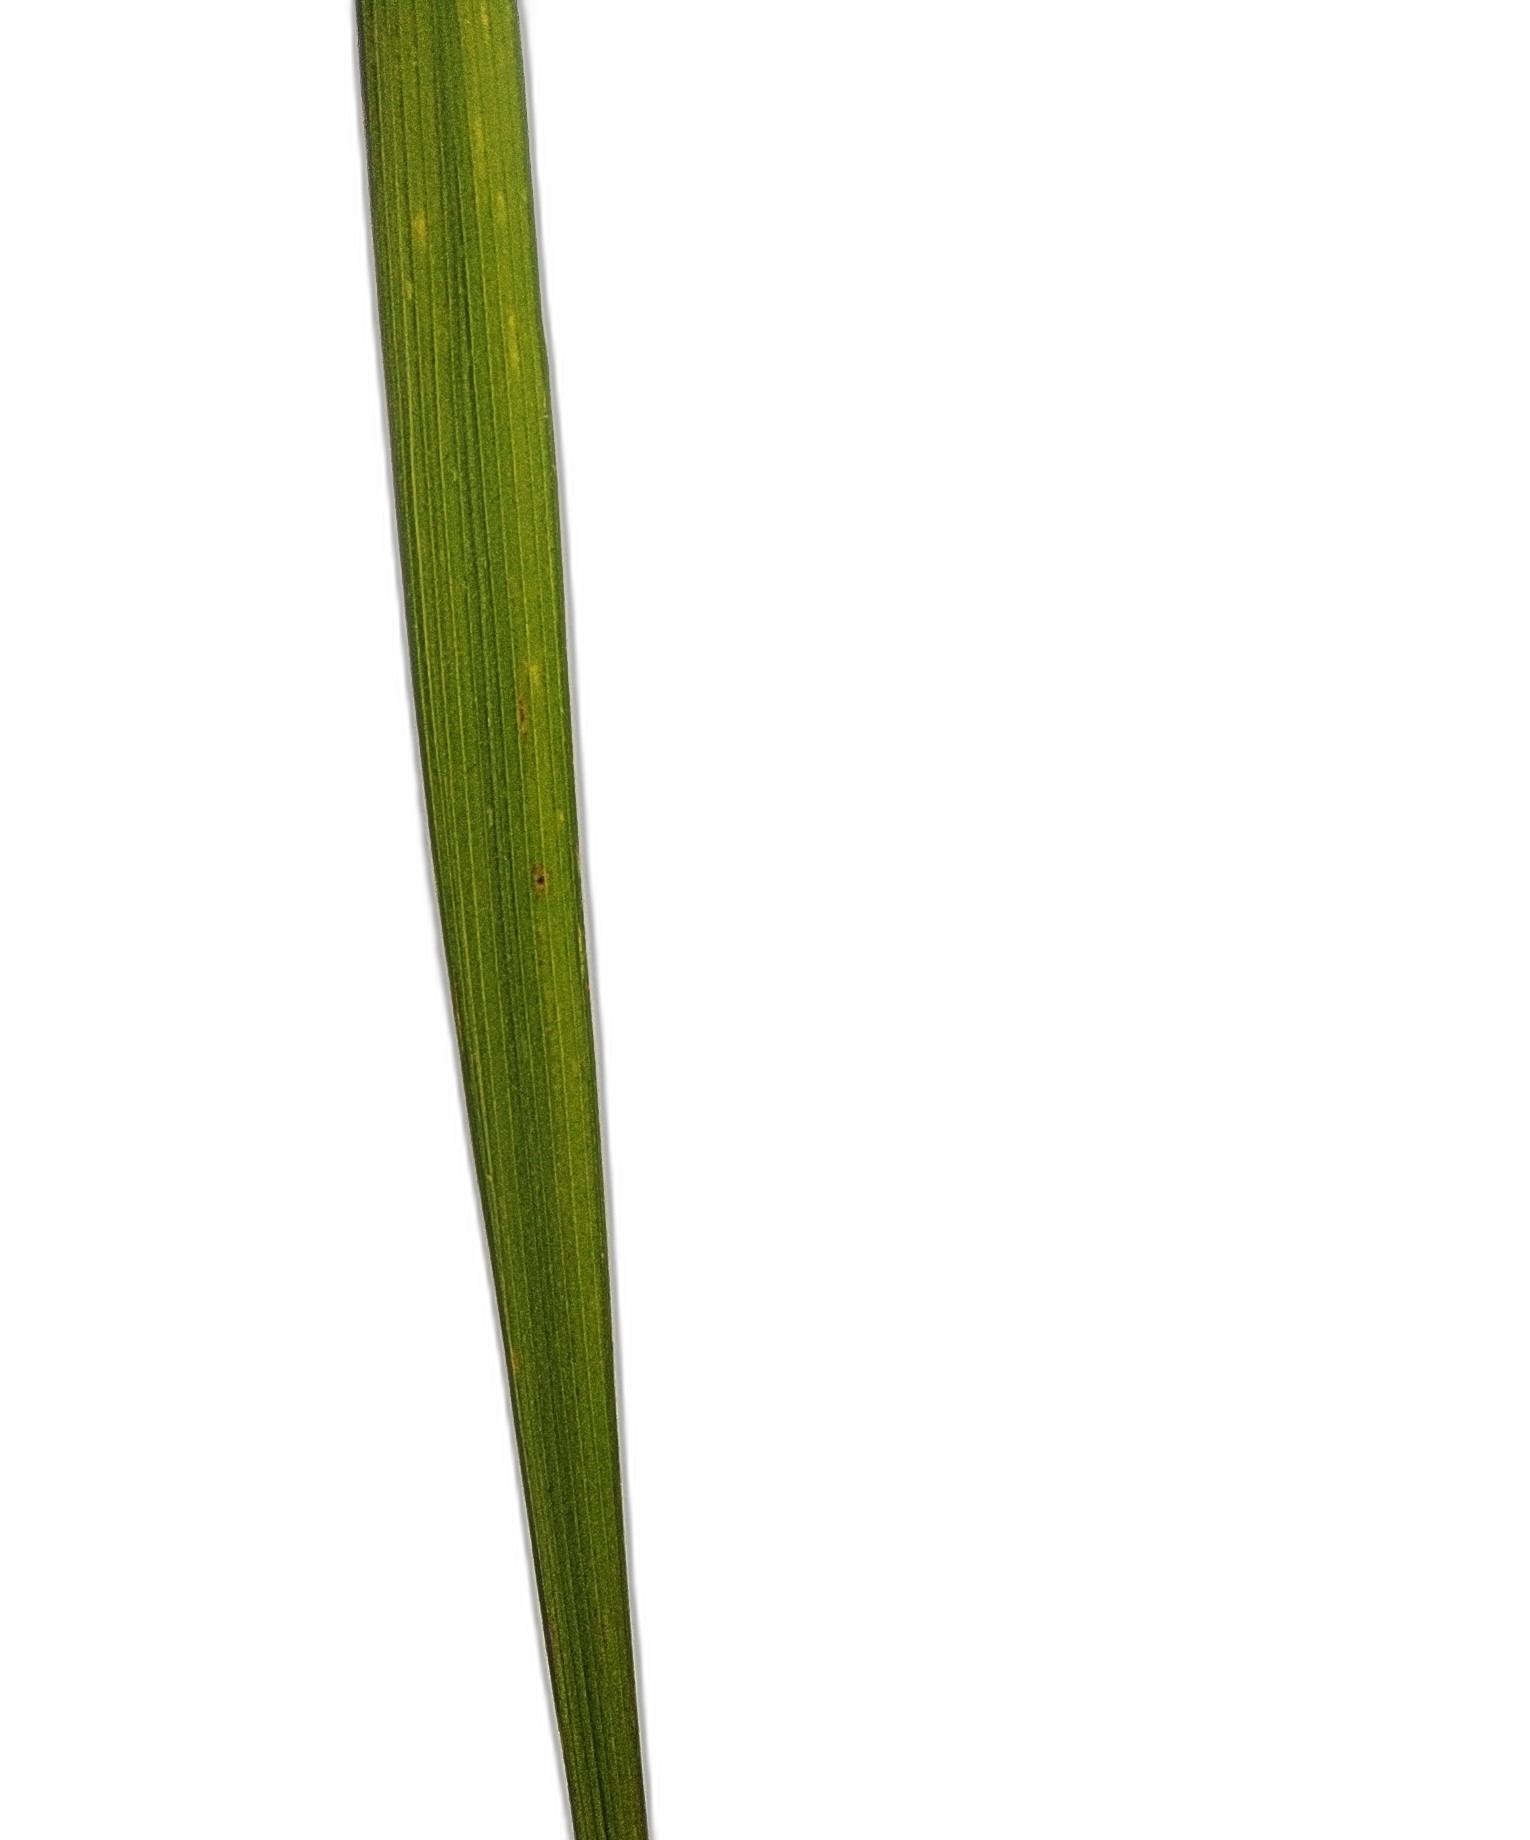
Label: Rice Tungro